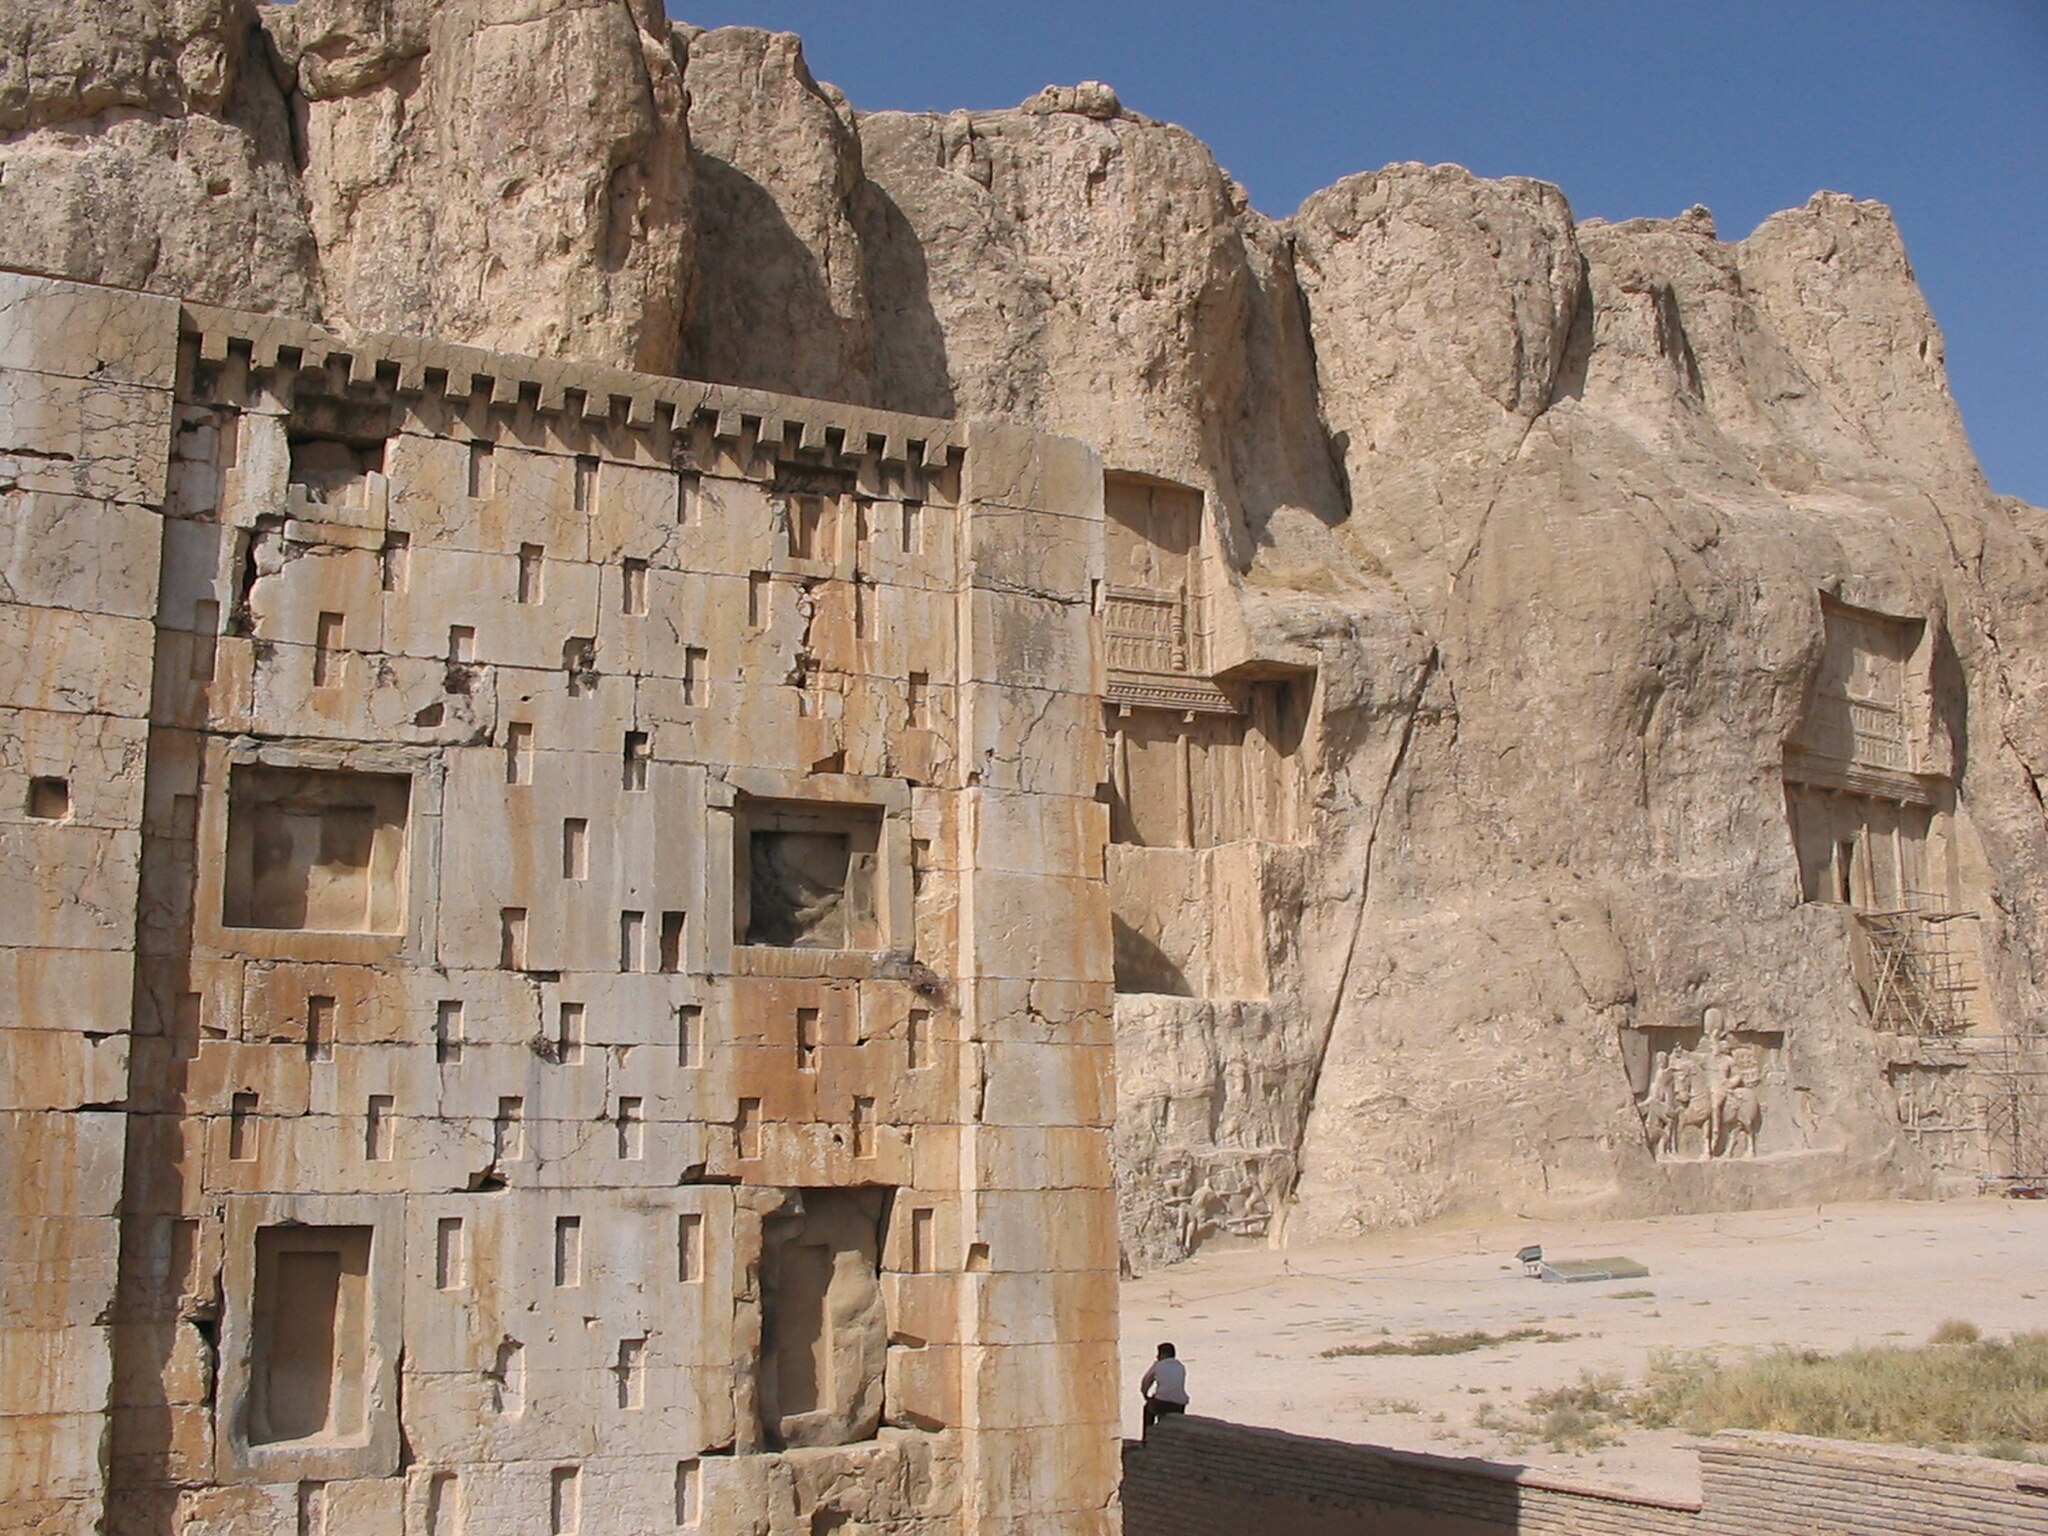
Title: View of the Cube of Zoroaster with Tomb of Artaxerxes I and Darius the Great in the background
Date: 2004-10-14 13:57:34
Categories: Ka'ba-ye Zartosht, Self-published work, Cultural heritage monuments in Iran with known IDs, Uploaded via Campaign:wlm-ir, Images from Wiki Loves Monuments in Marvdasht